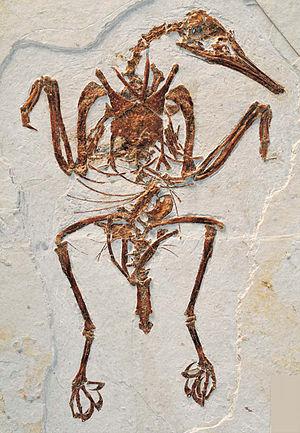
La formation de Jiufotang est une formation géologique d'âge Crétacé inférieur qui affleure dans la province de Liaoning, située dans le nord-est de la Chine.